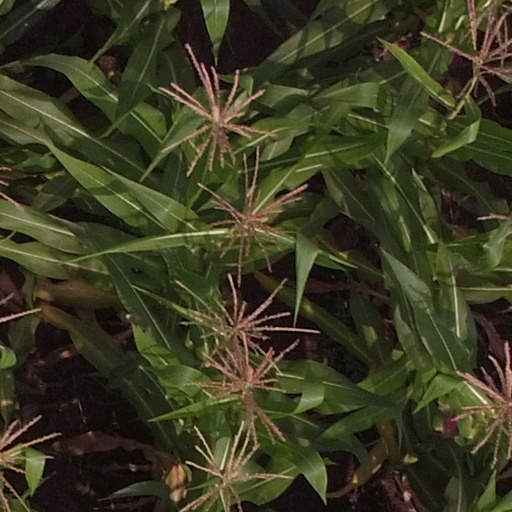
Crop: maize; corn